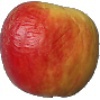
Label: Apple Red Yellow 1